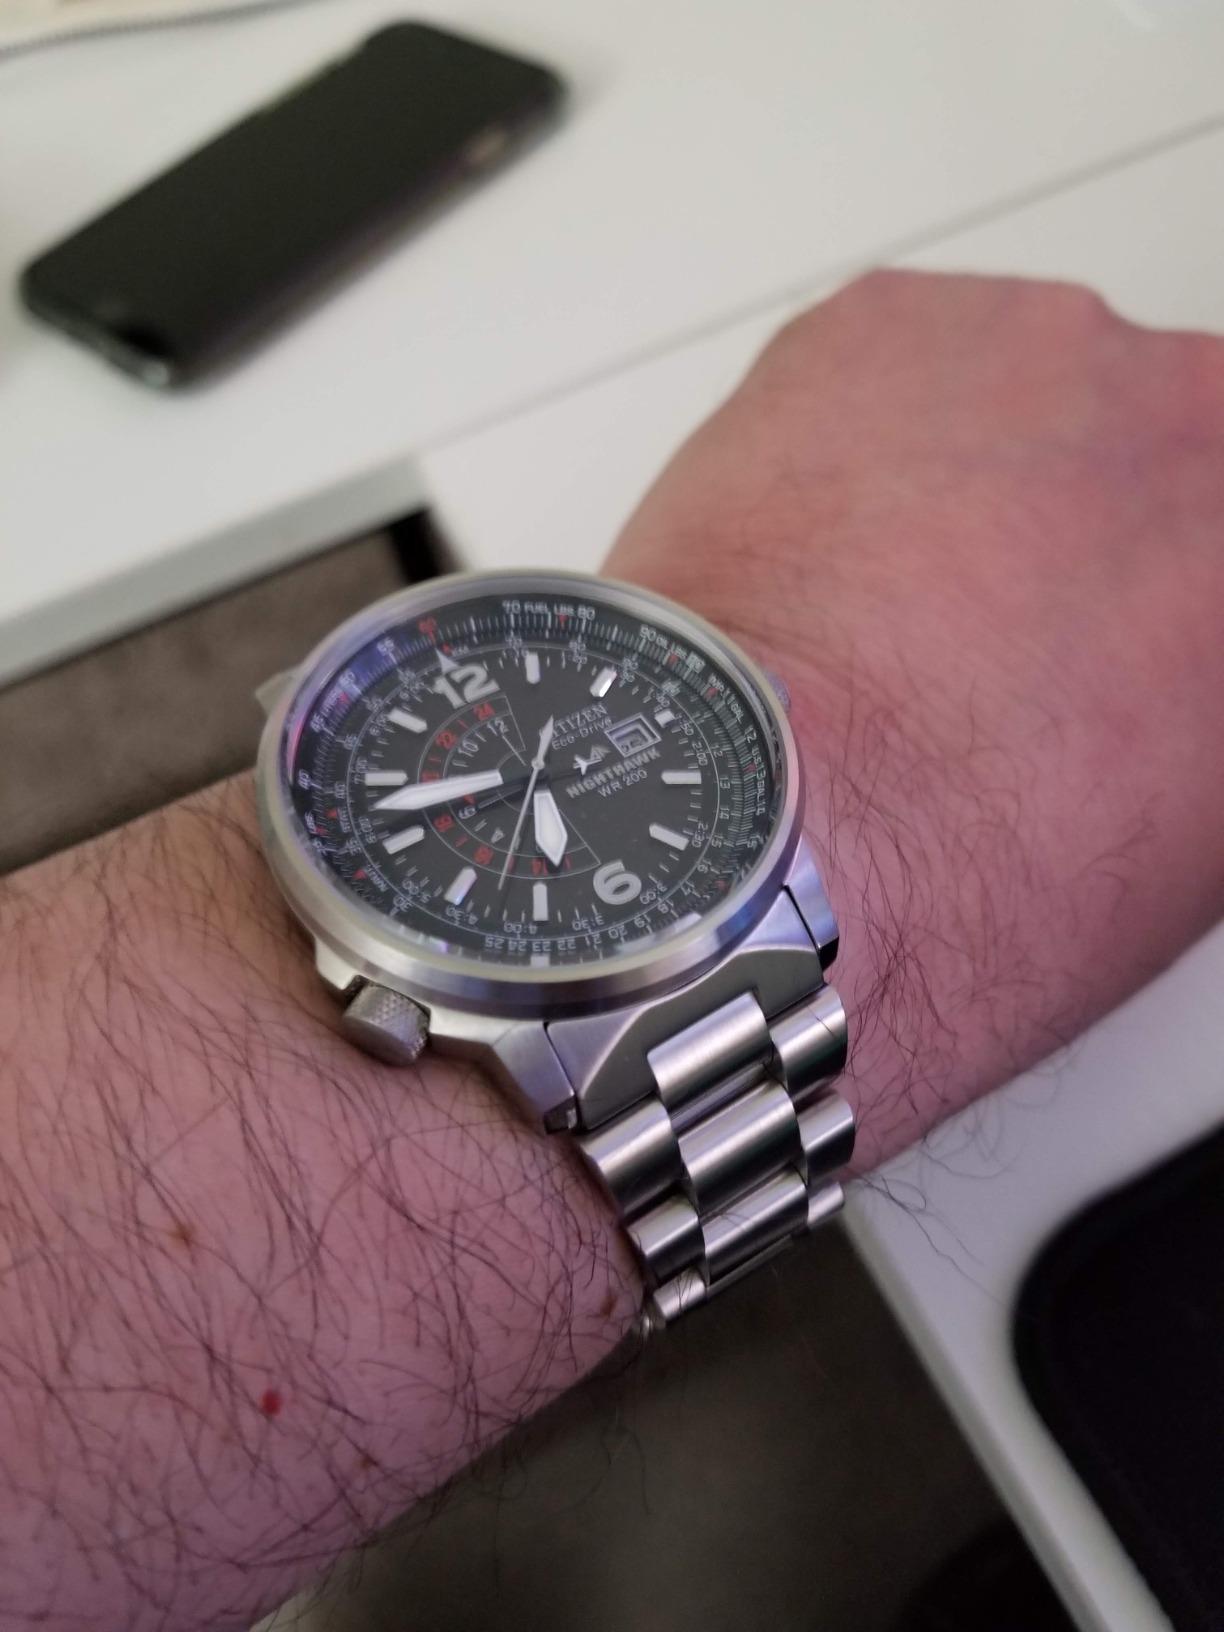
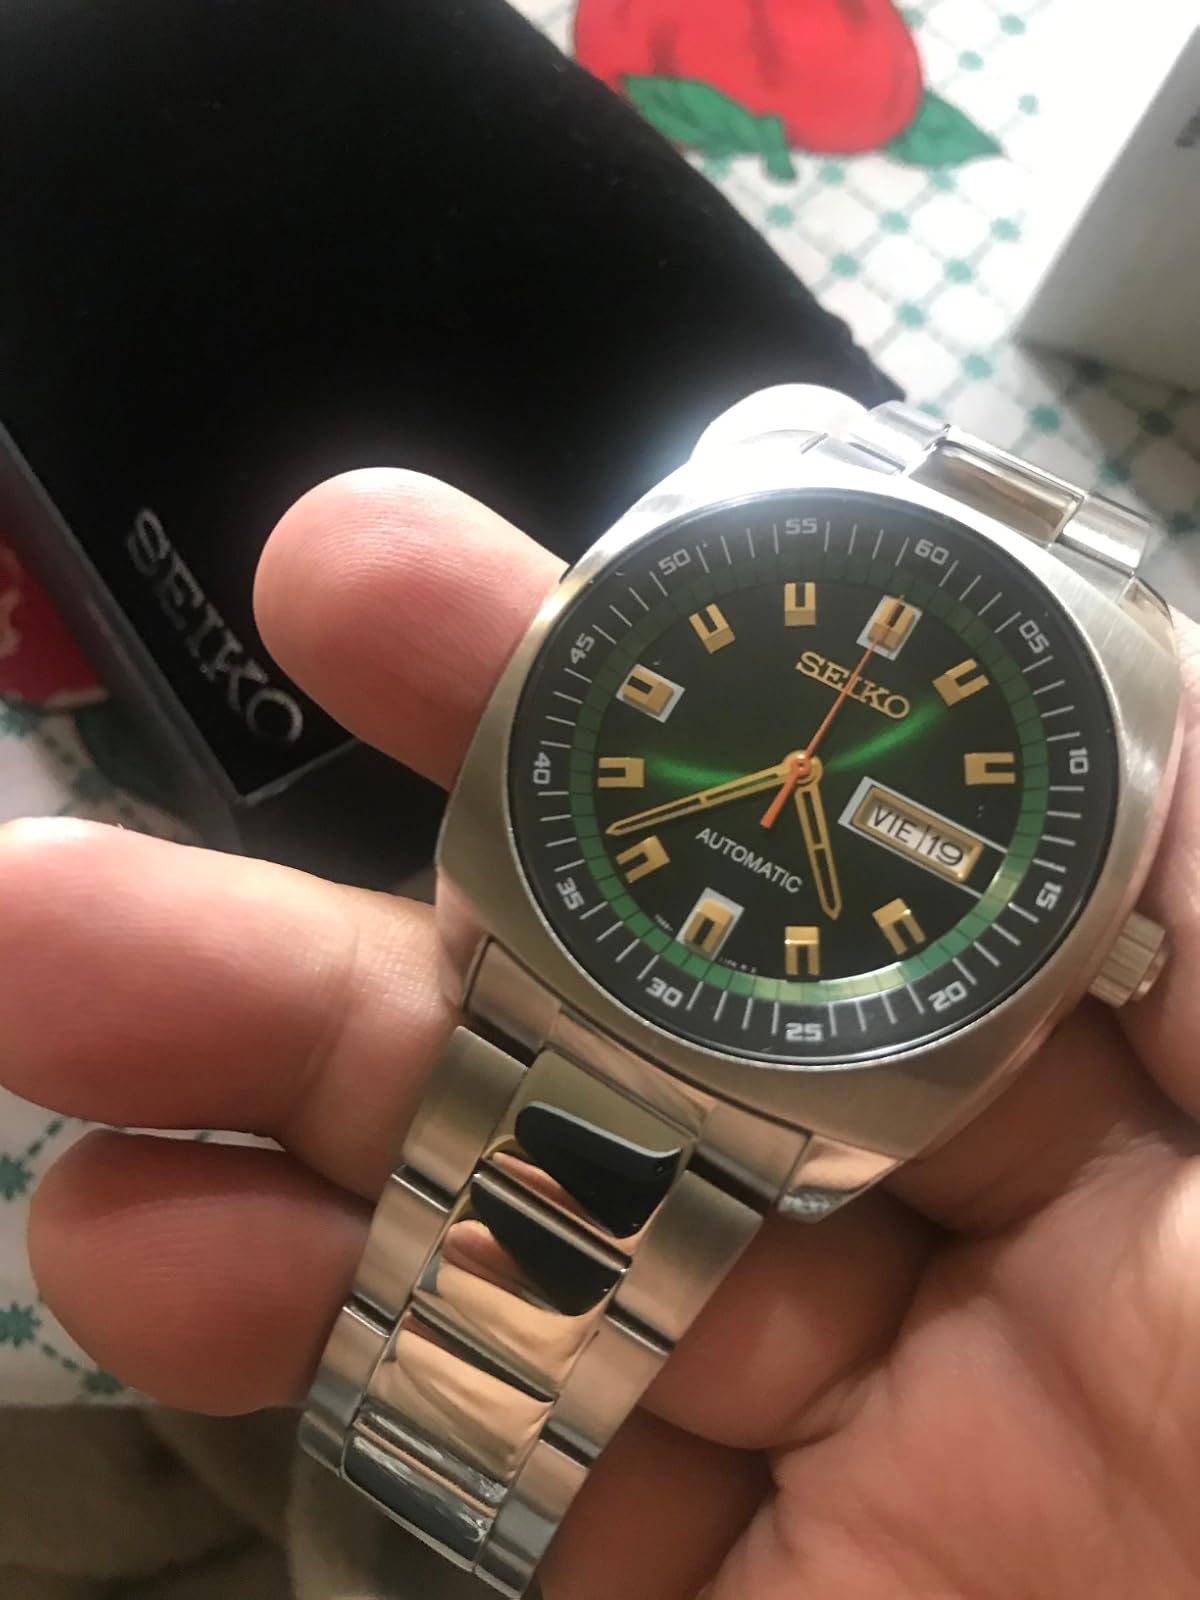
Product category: accessories_watch
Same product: no